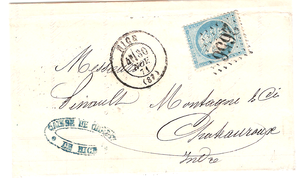
Cette liste recense les Marques postales françaises de type oblitération par losange gros chiffres, classée par numéro de cachet.
Ceci est une introduction à l'histoire postale et philatélique du département des Alpes-Maritimes et du Comté de Nice.